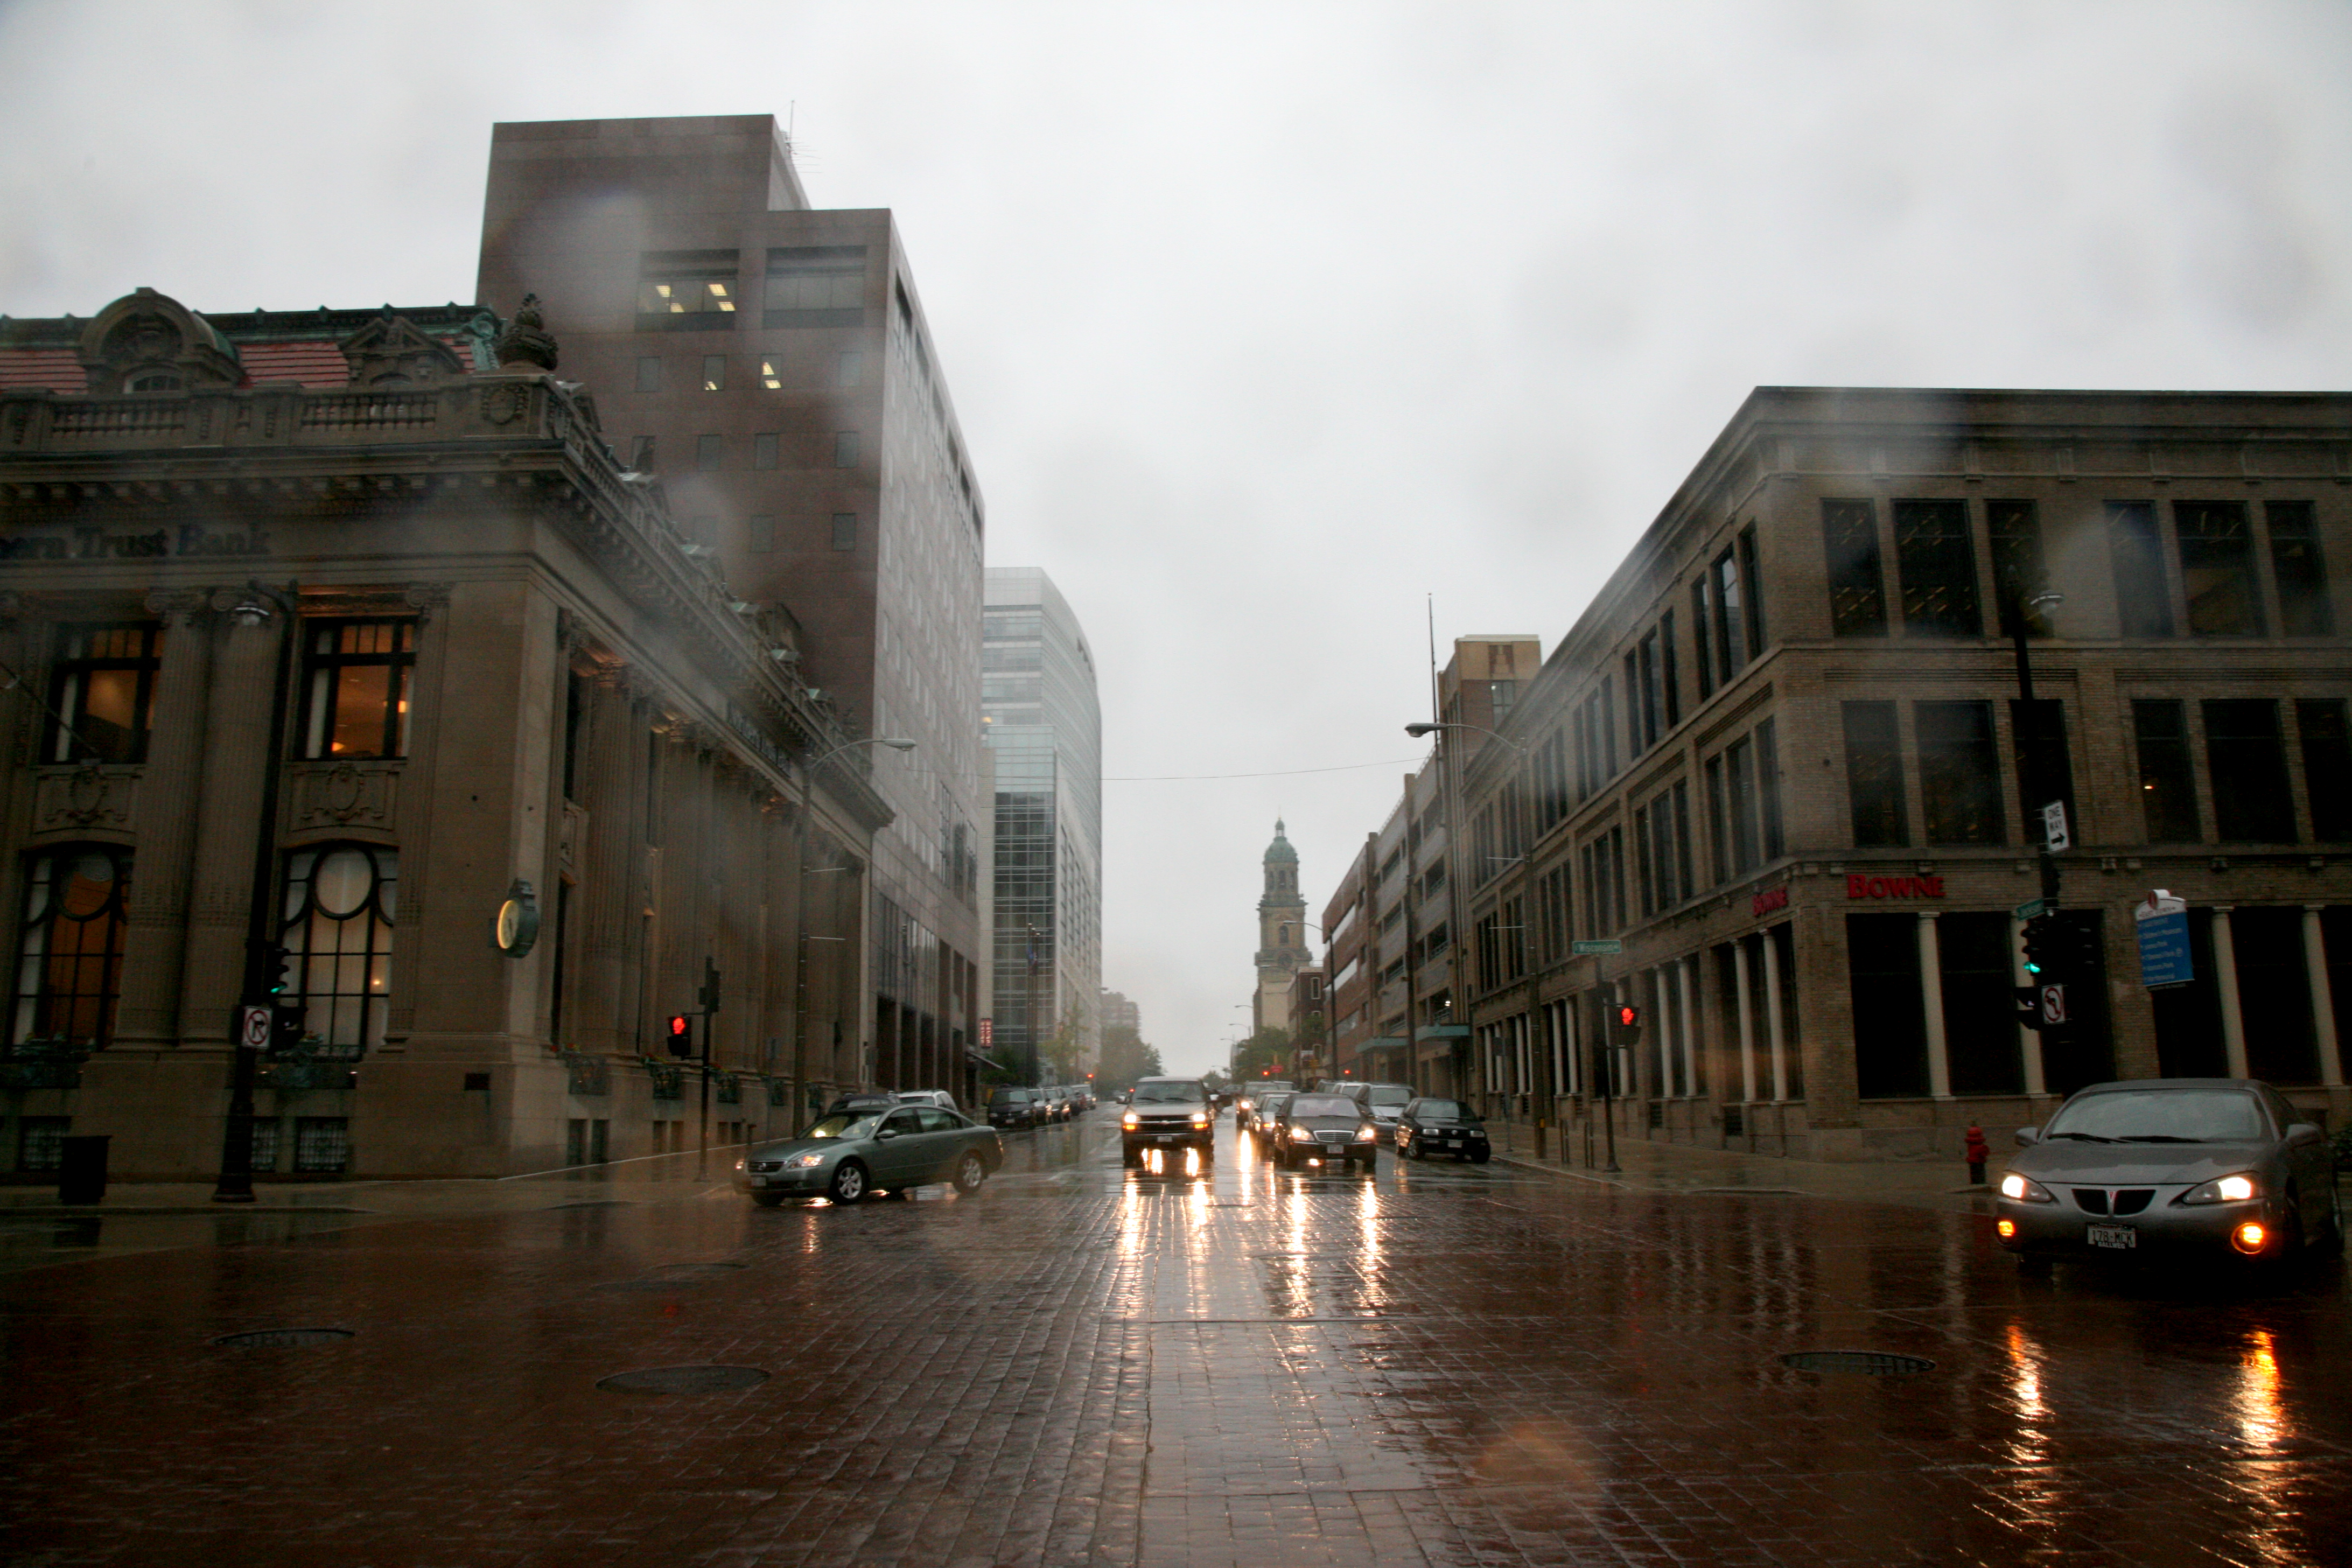
traffic, street, morning, rain, town, city, skyscraper, canal, cityscape, downtown, evening, reflection, weather, waterway, pluie, wisconsin, milwaukee, neighbourhood, northerntrustbank, urban area, human settlement